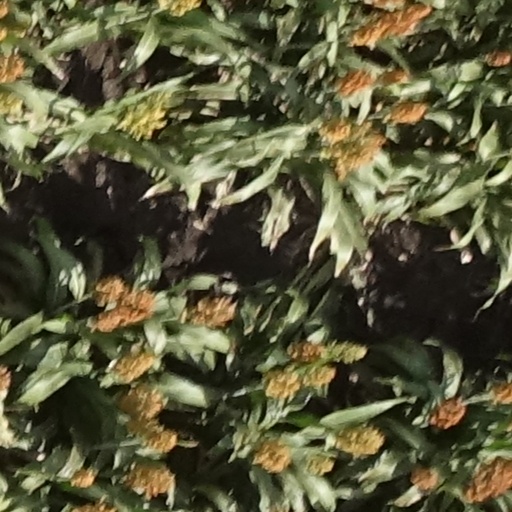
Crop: sorghum